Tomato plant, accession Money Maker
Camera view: vertical (180 deg); turntable rotation: 210 degrees
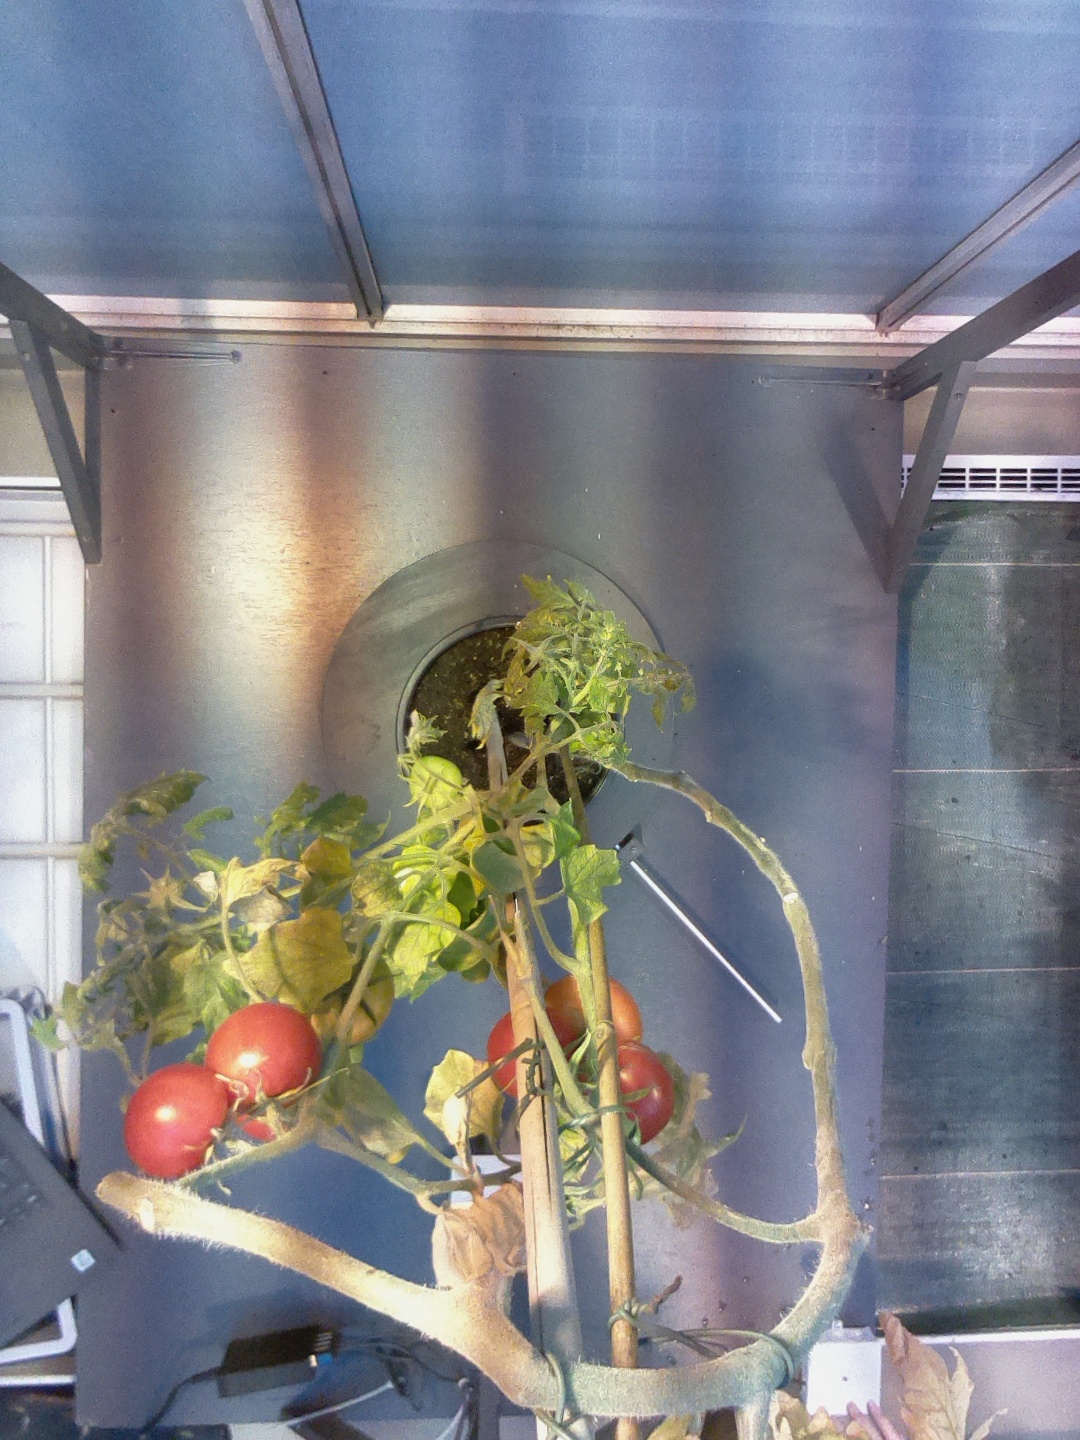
BBCH growth stage 89: 90%-100% of fruits show typical fully ripe color